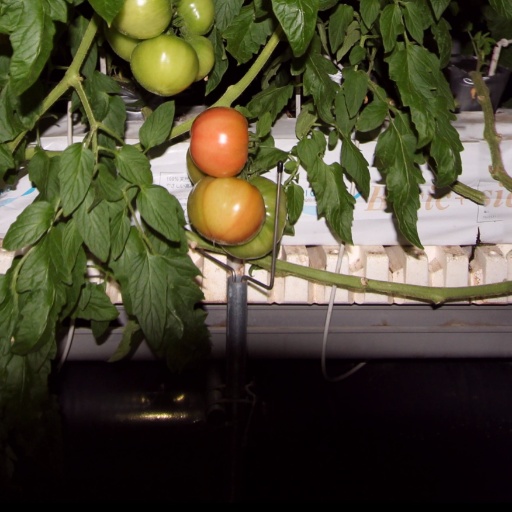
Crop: tomato